Samuel King Allison

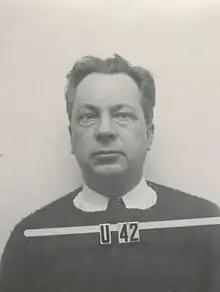
Allison's Los Alamos Laboratory identity photo

By late 1944, the locus of the Manhattan Project had shifted to the Los Alamos Laboratory in New Mexico, and Allison went there in November 1944 as the chairman of the Technical and Scheduling Committee. He was able to inform Groves in March 1945 that an implosion-type nuclear weapon would be ready for testing in July. Allison formed part of the "Cowpuncher Committee" that "rode herd" on the implosion project, ensuring that it stayed on track and on schedule. Fittingly, he was the one who read the countdown over the loudspeakers at the Trinity nuclear test in July 1945. Groves presented Allison with the Medal for Merit for his work on the Manhattan Project in a ceremony at the University of Chicago on January 12, 1946.